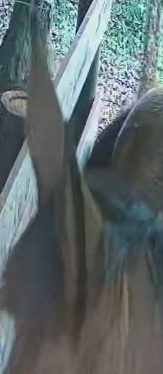
Face region: ears (position_of_ears)
Pain indicator: not_present